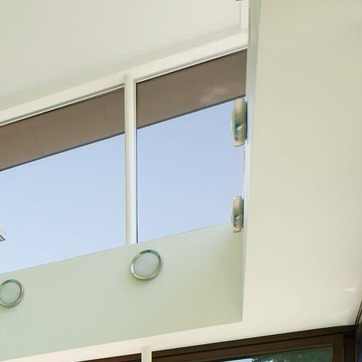
Material: sky